HLA-DQ

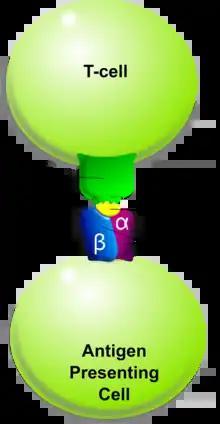
HLA DQ Receptor with bound peptide and TCR

The name 'HLA DQ' originally describes a transplantation antigen of MHC class II category of the major histocompatibility complex of humans; however, this status is an artifact of the early era of organ transplantation.